South Korean presidential helicopter

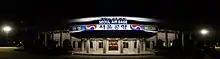
Seoul Air Base where the helicopters are stored

The Presidential Helicopter is sometimes the preferred alternative to motorcades, which can be expensive and logistically difficult. The controlled environment of a helicopter is also felt to add a safety factor. The fleet is also used to transport senior cabinet staff and foreign dignitaries and first family members.